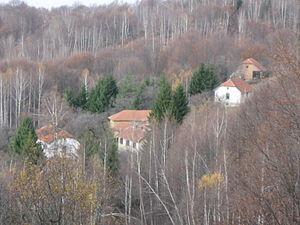
Mlačište est un village de Serbie situé dans la municipalité de Crna Trava, district de Jablanica. Au recensement de 2011, il comptait 20 habitants.